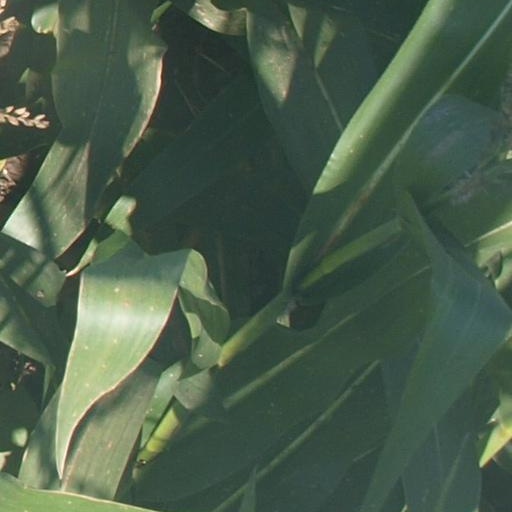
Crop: maize; corn